Jack Grisham

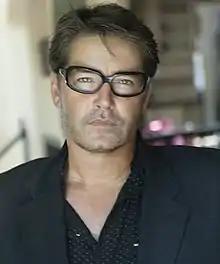
Grisham in 2011

Jack Grisham (born July 22, 1961) is an American rock singer from Southern California. He is the vocalist for the punk rock band T.S.O.L. (True Sounds of Liberty), which emerged from the late 1970s Los Angeles hardcore punk rock scene, along with Black Flag, Circle Jerks and Bad Religion. Grisham has also fronted the bands Vicious Circle, the Joykiller, Tender Fury and Cathedral of Tears. He records with T.S.O.L., the Joykiller and the Manic Low.